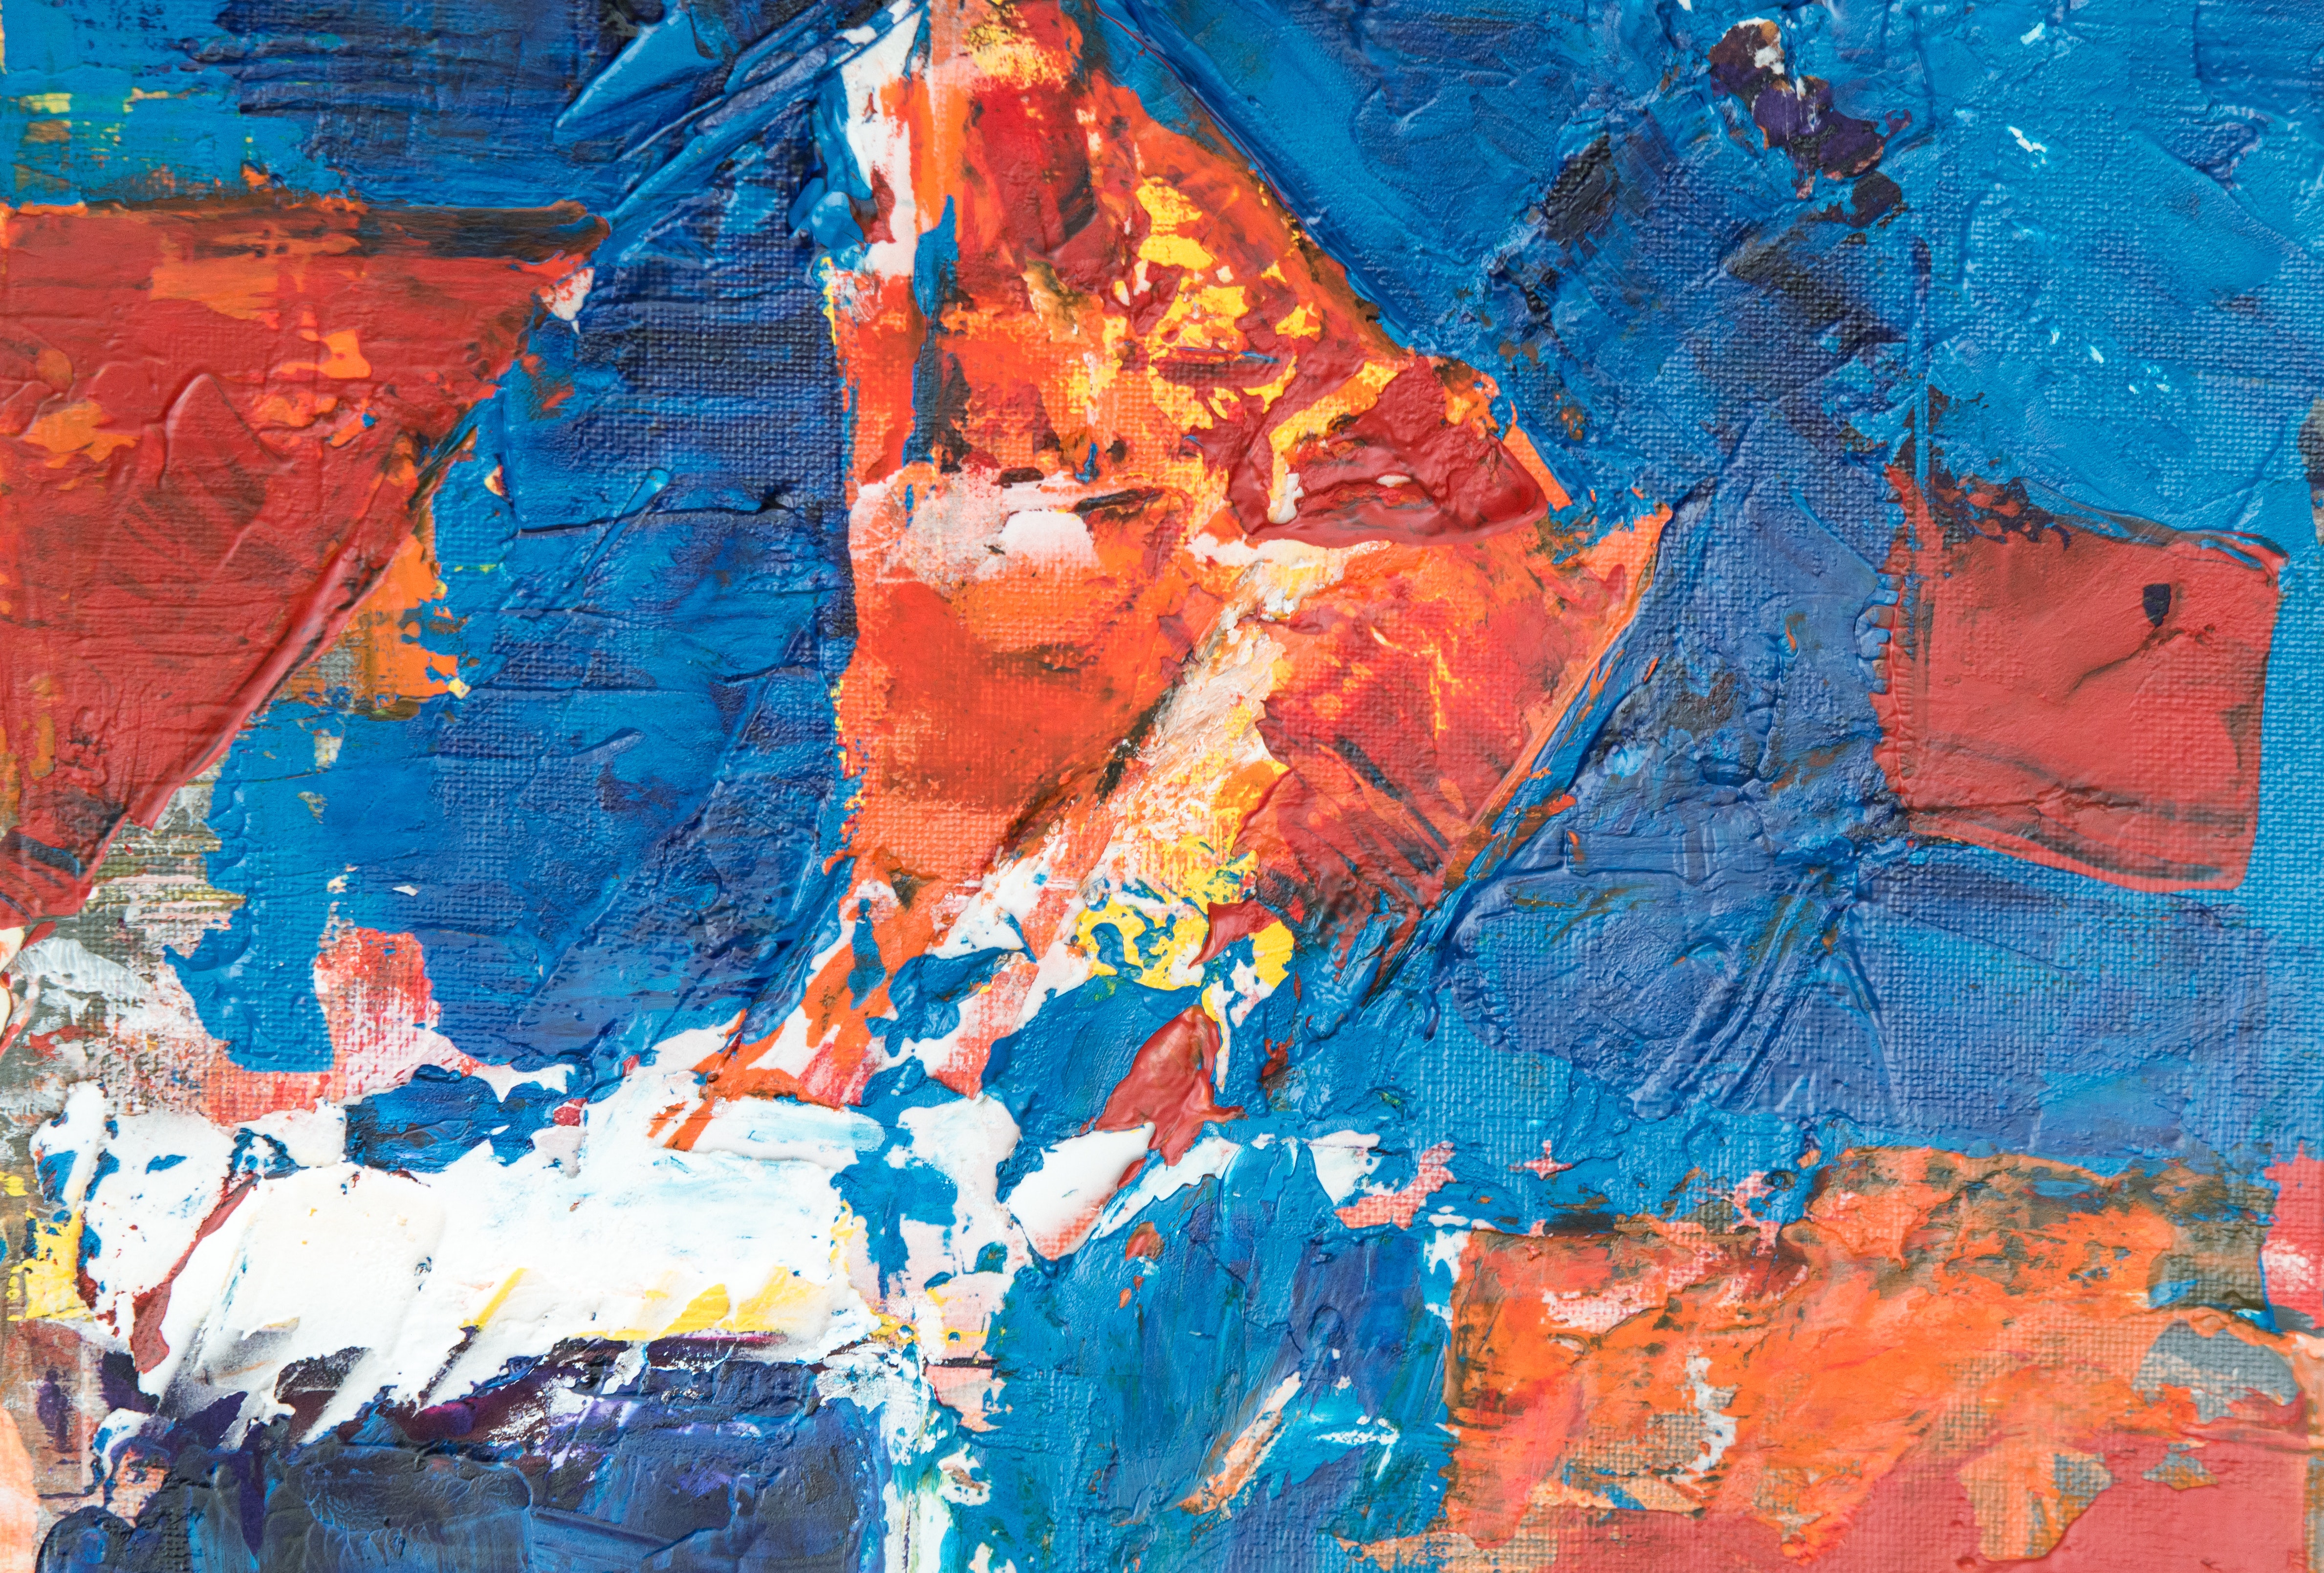
blue, red, water, painting, modern art, orange, art, acrylic paint, Colorfulness, geological phenomenon, paint, visual arts, reflection, watercolor paint, pattern, artwork, rock